Shaji Prabhakaran

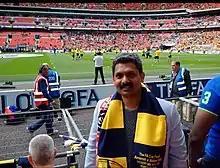
Prabhakaran pitchside at the 2015 FA Cup final

Shaji Prabhakaran is an Indian football administrator. He formerly served as the general secretary of the All India Football Federation (AIFF). He was also the president of Football Delhi (Delhi Soccer Association). Prabhakaran is the former FIFA South Central Asia development officer.